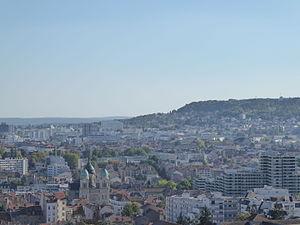
Vue sur Nancy et Vandœuvre depuis le parc de la Cure d'air à Nancy.
Vandœuvre-lès-Nancy est la deuxième commune la plus peuplée de la Métropole du Grand Nancy et du département français de Meurthe-et-Moselle, dans le Grand Est. Petit village jusqu'au XIXᵉ siècle, Vandœuvre connaît après la Seconde Guerre mondiale une très forte croissance de sa population due à la périurbanisation. La ville abrite aujourd'hui nombre d'infrastructures de l'agglomération nancéienne.